Warehouses in Omaha Multiple Property Submission

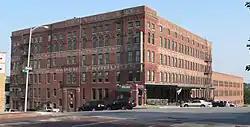
Eggerss-O'Flyng building, 801 S. 15th Street

Warehouses in Omaha Multiple Property Submission is a National Register of Historic Places Multiple Property Submission in Omaha, Nebraska, that was submitted in 1991. The submission included a group of several downtown Omaha warehouses that were constructed by businessmen developing Omaha's central role in the U.S. ground-based transportation network of the late 19th- and early 20th centuries.